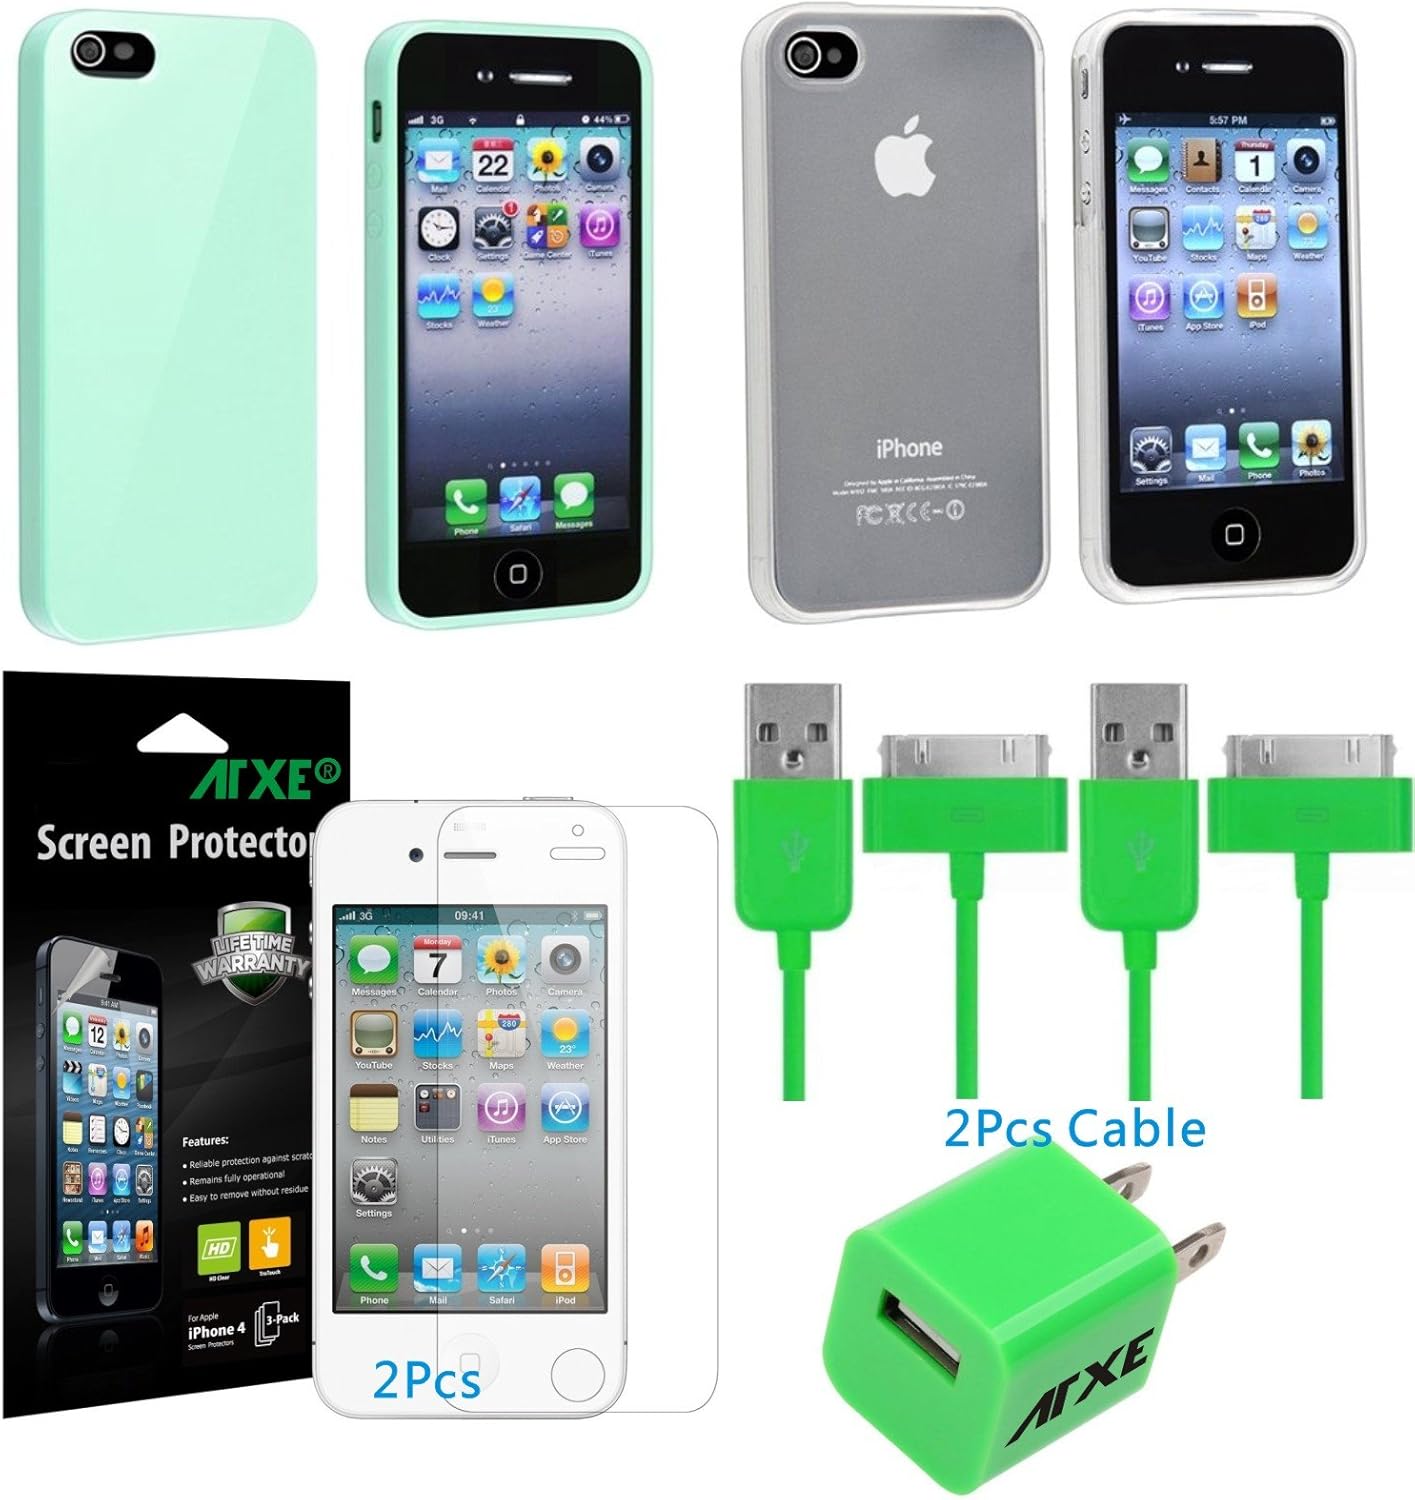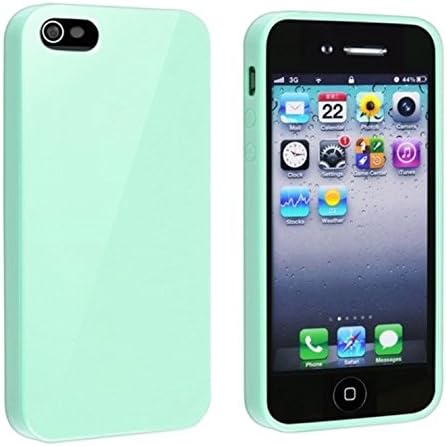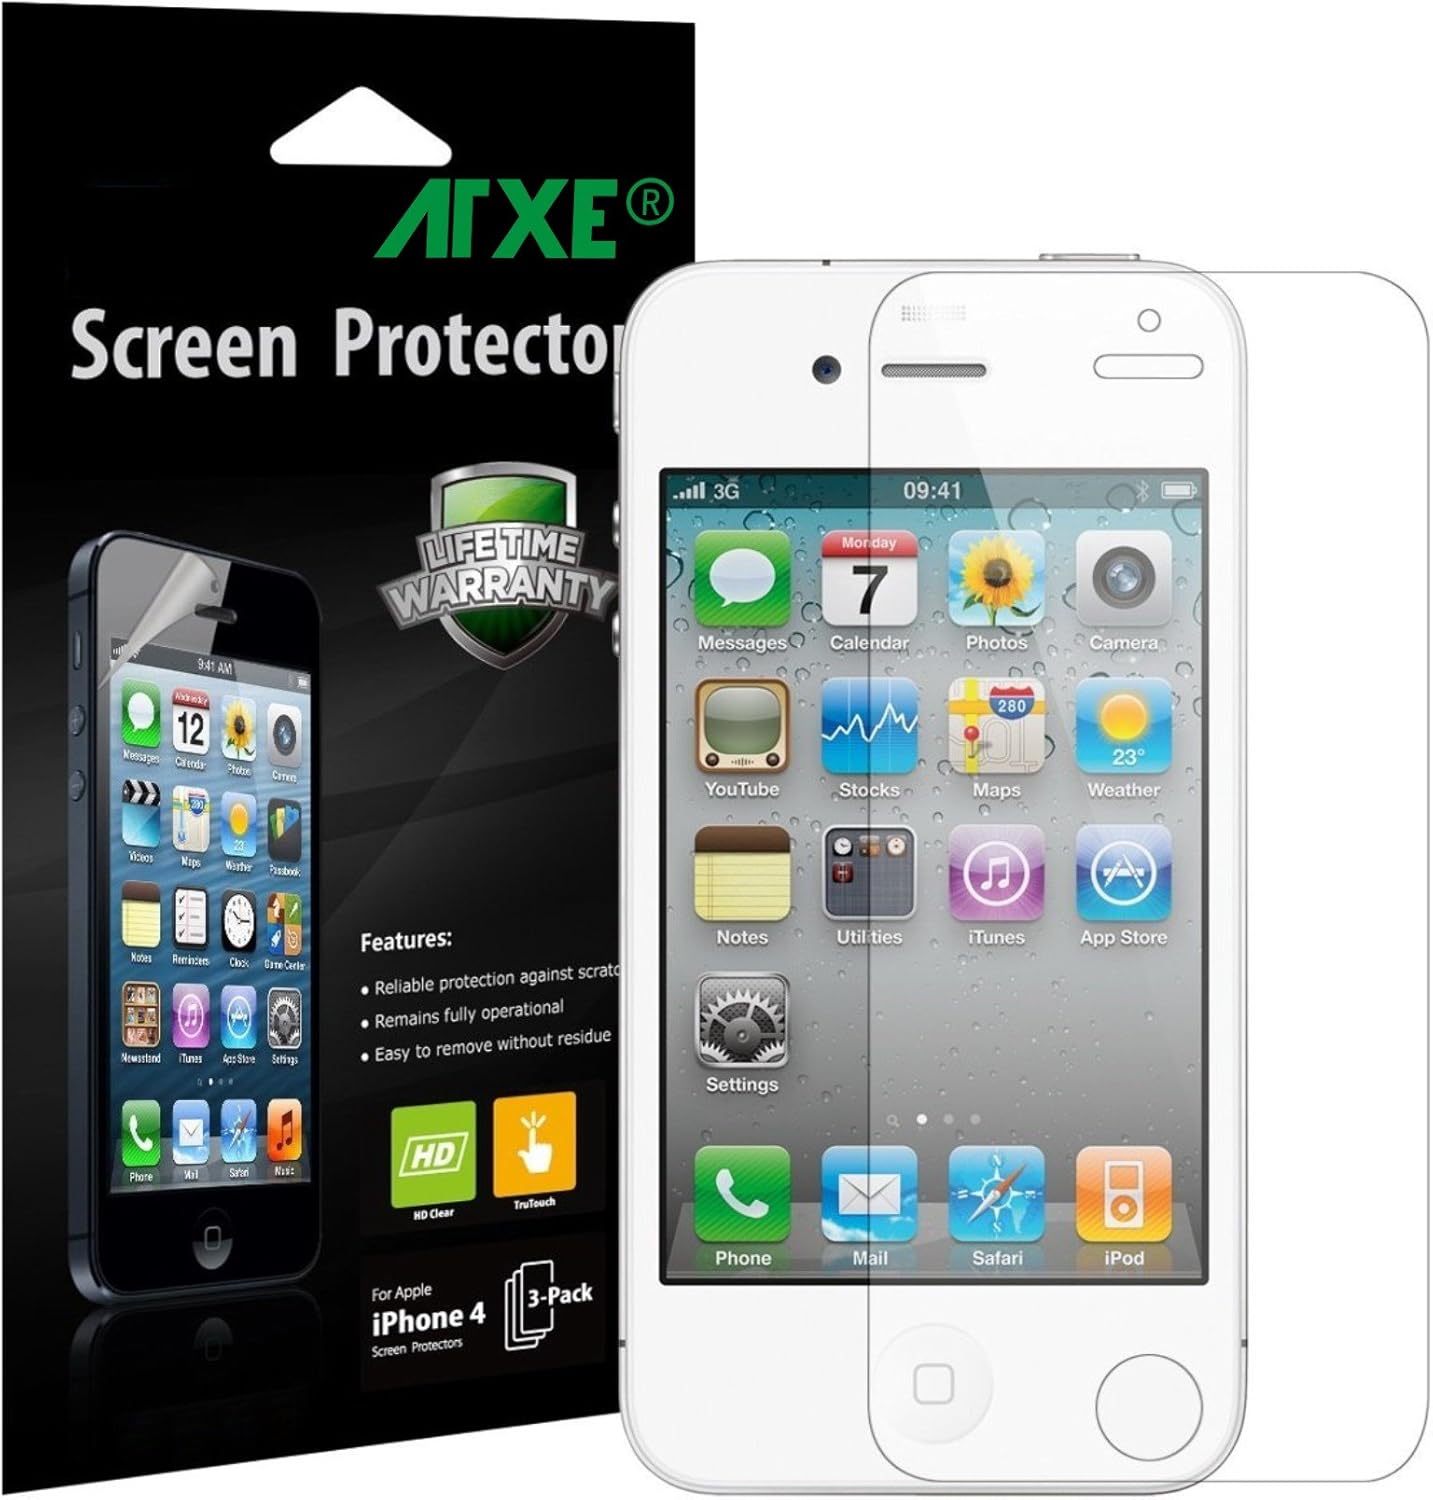
Pink/Black Zebra Silicone+PC Hard Case Cover for Apple Iphone 4G 4 4S 4GS
Category: Cell Phones & Accessories
Pink/Black Zebra Silicone+PC Hard Case Cover for Apple Iphone 4G 4 4S 4GS
Features: 7W 300LM Mini CREE LED Flashlight Torch Adjustable Focus Zoom Light Lamp ( Head of the flashlight can be pulled out to focus the beam) | Super mini size, bright, blinding effect | Skid-proof design & waterproof design. | Output bright can come to 300 lumens (MAX). This mini flashlight can use AA size Alkaline, NiMH, and lithium 14500 batteries.